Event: Nepal Earthquake
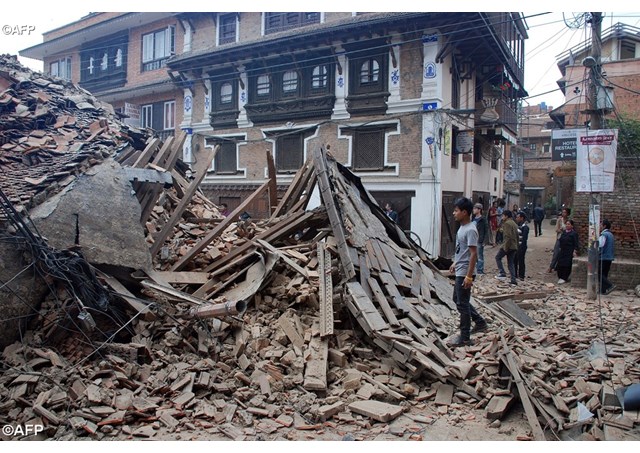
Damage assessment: damage